Hinds (band)

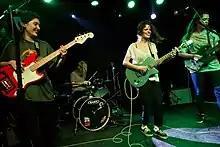
Hinds in London during their 2015 world tour

In 2015, the band embarked on their first world tour, having already played Thailand and Australia in February and the United States in March, and played many major festivals, including Festival Internacional de Benicàssim, South by Southwest (where they played 16 concerts in just four days), Burgerama, Best Kept Secret and Dot to Dot Festival.